Fun Size

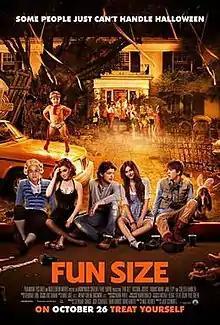
Theatrical release poster

Fun Size is a 2012 American teen comedy film directed by Josh Schwartz, written by Max Werner, and starring Victoria Justice, Thomas Mann, Jane Levy and Chelsea Handler.